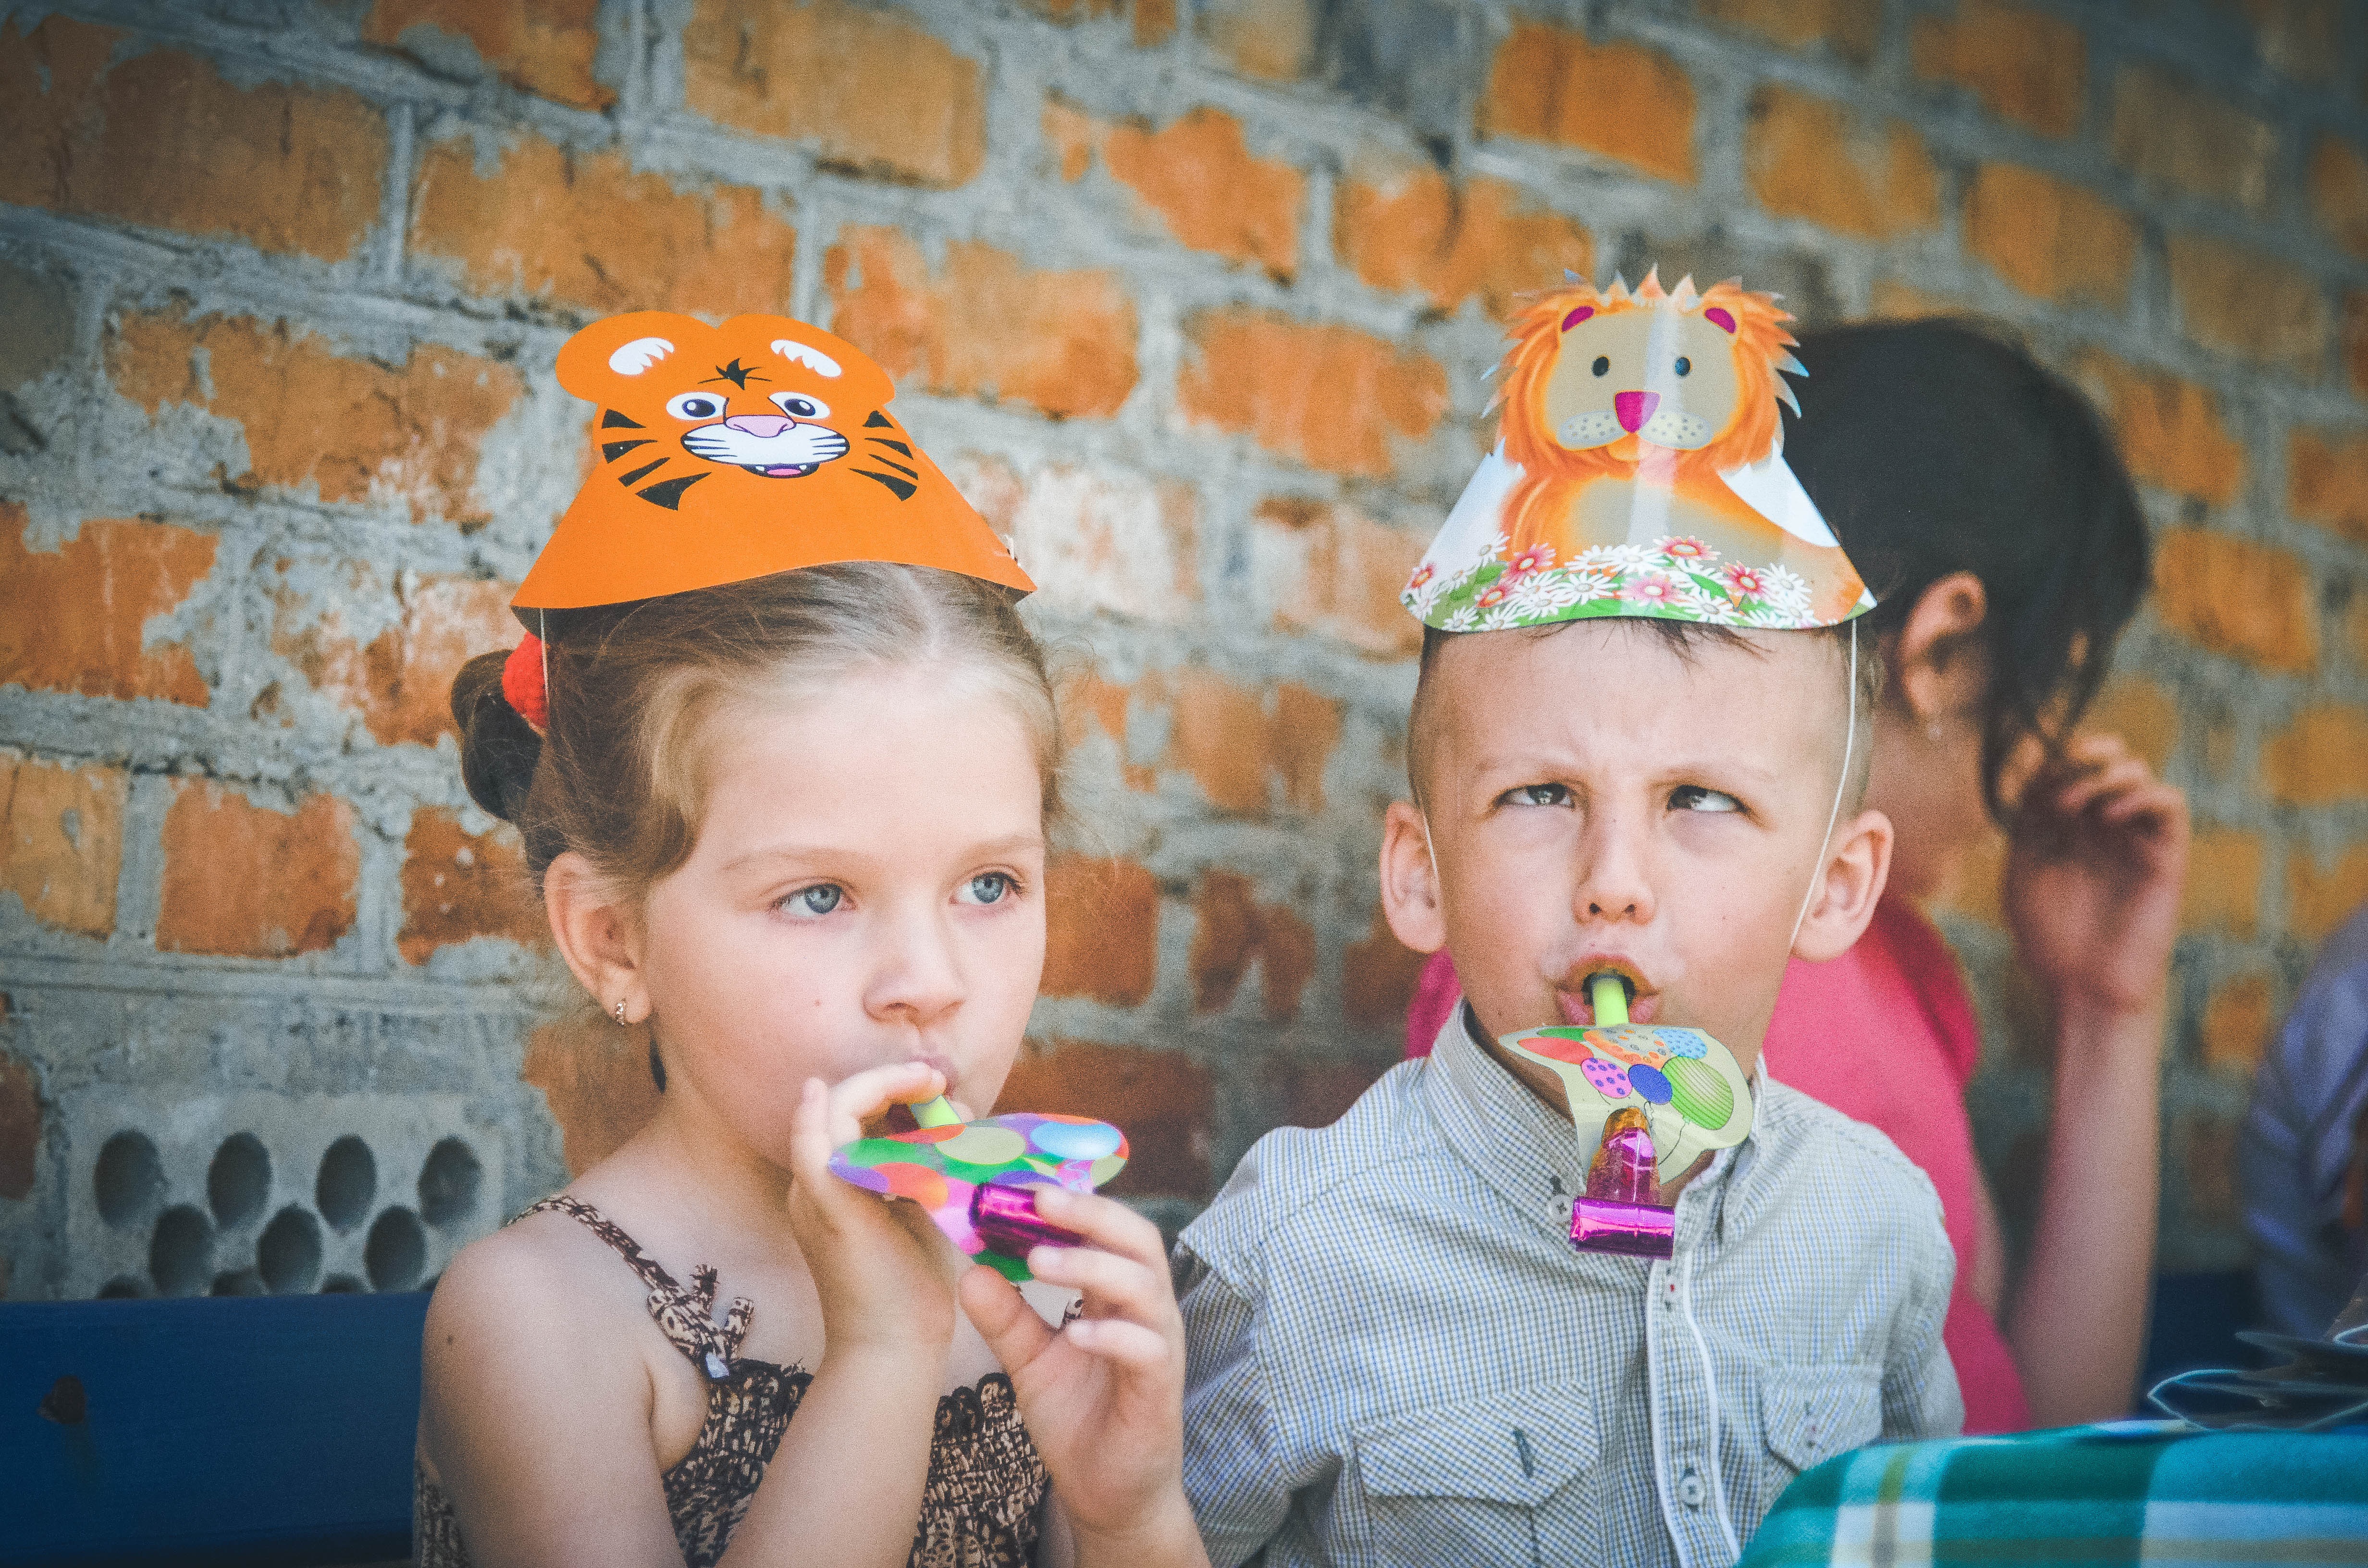
person, people, girl, game, kid, view, photo, portrait, child, baby, childhood, smile, kids, fun, friends, infant, party, games, birthday, photographing children, nicely, the little girl, children photographer, boy and girl, in the summer of